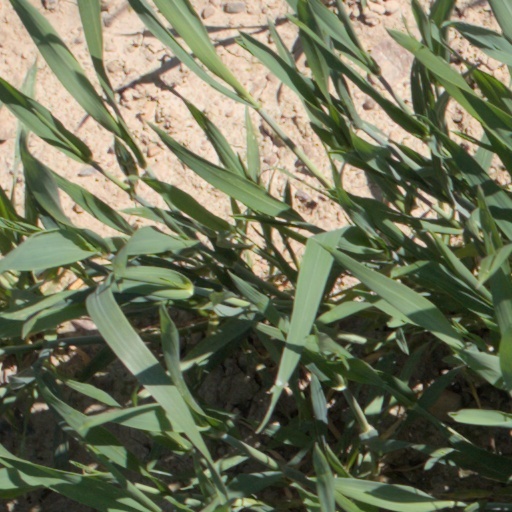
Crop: wheat